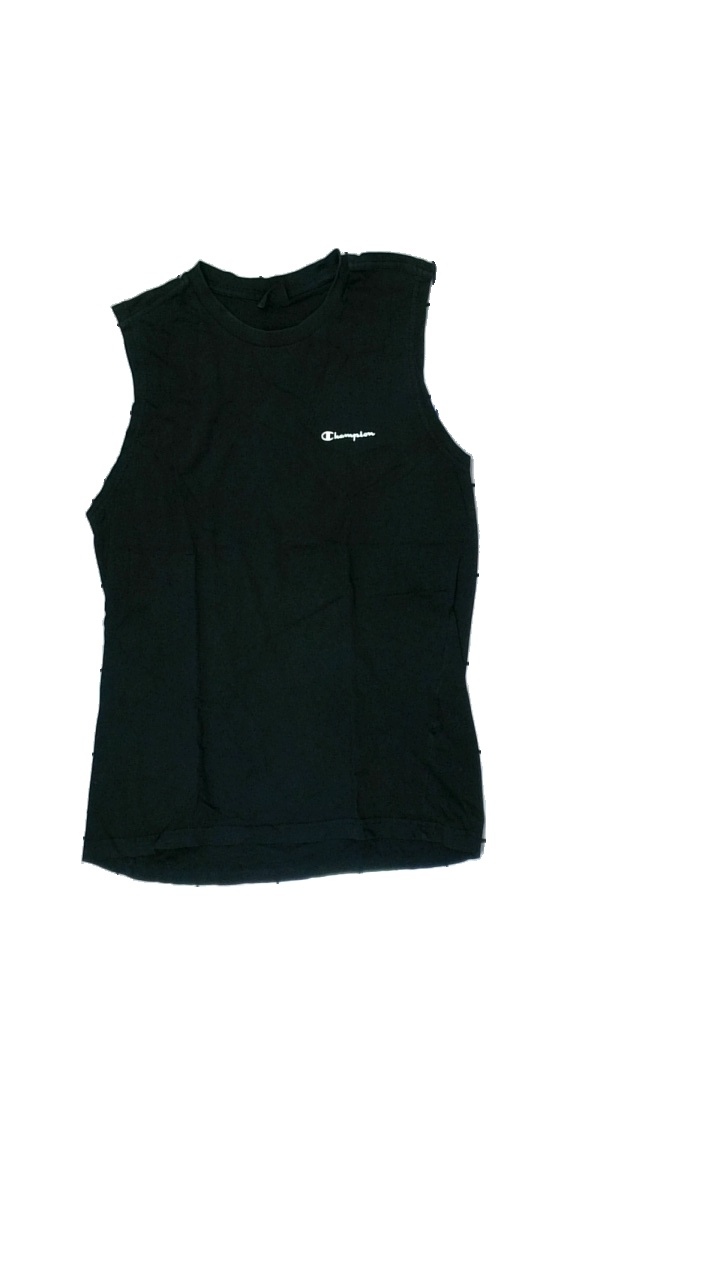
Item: Tank Top (Unisex)
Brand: Missing
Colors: Black
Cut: Regular, C-collar
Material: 100% cotton
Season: All
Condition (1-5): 3
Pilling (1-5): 3
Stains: Minor
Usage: Recycle
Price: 50-100